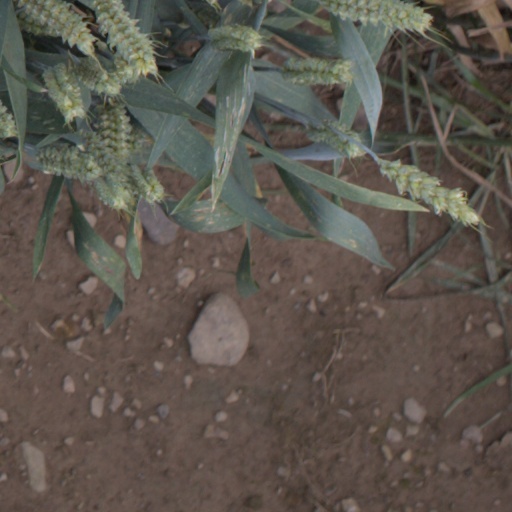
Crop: wheat